VMFA-312

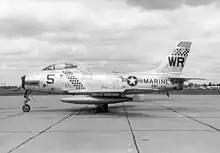
An FJ-2 of VMF-312, ca. in 1955.

The squadron transferred to Marine Aircraft Group 12, MCAS El Toro in July 1950 and was alerted for deployment and service in the Korean War. The first VMF-312 aircraft flew in Korea on 19 September 1950. Flying out of Wonson Air Base, the Checkerboards flew missions in support of the 1st Marine Division during the Battle of Chosin Reservoir. Redeployed in March 1951 aboard the light carrier , the Checkerboards were assigned escort and blockade missions. Leaving the ship in June 1951, the squadron amassed 4,945 accident-free hours of carrier operations while logging 1,920 carrier landings. After a short period of ground-based close air support operations, the squadron returned to sea, first with , then with , and later with . On 1 March 1952, the squadron was redesignated as Marine Attack Squadron 312 (VMA-312).